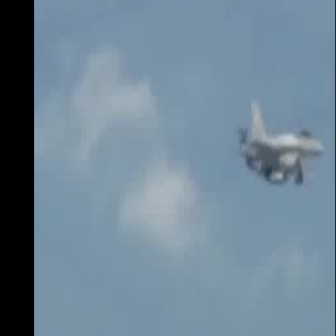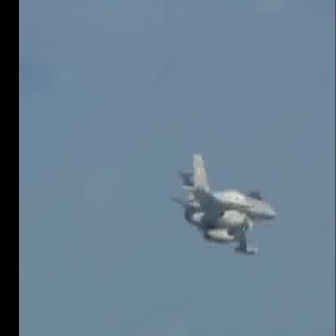
  Please identify the target specified by the bounding box [239,97,325,182] in the first image and locate it in the second image. Return the coordinates in [x_min,y_min,x_max,y_max] format.
Answer: [172,149,277,255]